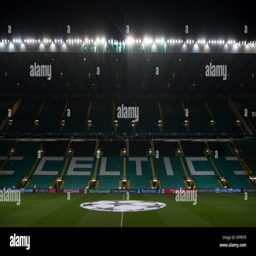
the empty stands just before the spectators are admitted to the stadium for the football match